Douglas Henry

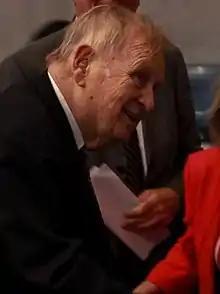
Henry in 2014

Douglas Selph "Duck" Henry Jr. (May 18, 1926 – March 5, 2017) was an American attorney and Democratic politician. He was the longest-serving member of the Tennessee legislature. He was a member of the Tennessee Senate, representing the 21st district (part of Davidson County). He served as a state senator beginning with his election to the 87th General Assembly, prior to which he was a member of the Tennessee House of Representatives during the 79th General Assembly.